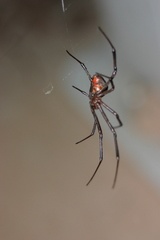
Species: Lactrodectus_hesperus